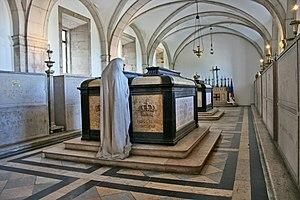
Pierre V, infant de Portugal, prince de Saxe-Cobourg et Gotha, duc de Saxe, est le fils aîné de la reine Marie II de Portugal et de son époux le roi-consort Ferdinand II. Il est né le 16 septembre 1837 à Lisbonne où il est mort le 11 novembre 1861. Il règne sur le Portugal du 15 novembre 1853 à sa mort.